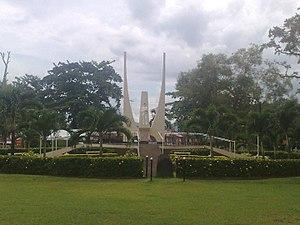
Libagon est une municipalité de la province de Leyte du Sud, aux Philippines.